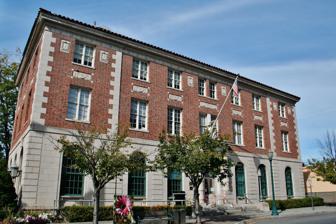
Building: Coeur d'Alene Federal Building
Country: United States of America
Year built: 1927
United States historic place Coeur d'Alene Federal Building U.S. National Register of Historic Places Show map of Idaho Show map of the United States Location 205 N. 4th St., Coeur d'Alene, Idaho Coordinates 47°40′29″N 116°46′49″W / 47.67472°N 116.78028°W / 47.67472; -116.78028 Area less than one acre Built 1927 Built by L.L. Welch Architectural style Federal, Adamesque NRHP reference No. 77000461 Added to NRHP December 16, 1977 The Coeur d'Alene Federal Building is a historic building built in 1927 in Coeur d'Alene, Idaho .  It was listed on the National Register of Historic Places in 1977. It is a three-story cast stone and brick Federal building , built in Adamesque style.  It has round arched openings in its first story, cast stone quoins , and a terra cotta portico .  Of federal buildings in the state, it was regarded as a "fine structure, one of the most elegant in Idaho." References